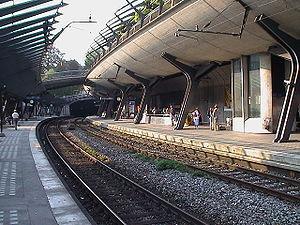
La gare de Zurich Stadelhofen est une des gares de Zurich, en Suisse. Elle est desservie par le réseau express régional, S-Bahn Zurich, et elle permet des correspondances avec les réseaux urbains de la ville, tramways et bus.
Cette liste présente les biens culturels d'importance nationale dans le canton de Zurich. Cette liste correspond à l'édition 2009 de l'Inventaire Suisse des biens culturels d'importance nationale pour le canton de Zurich. Il est trié par commune et inclus : 204 bâtiments séparés, 66 collections, 50 sites archéologiques et trois cas particuliers.